Miller County, Missouri

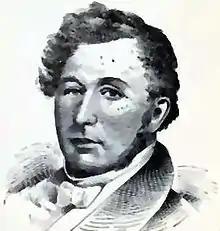
John Miller, the county's namesake

Miller County is a county located in the northern Ozarks region of the U.S. state of Missouri. As of the 2020 United States census, the population was 24,722. Its county seat is Tuscumbia. The county was organized February 6, 1837, and named for John Miller, former U.S. Representative and Governor of Missouri.